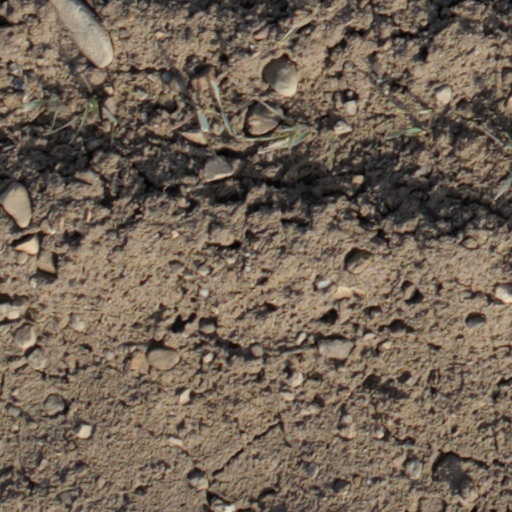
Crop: wheat